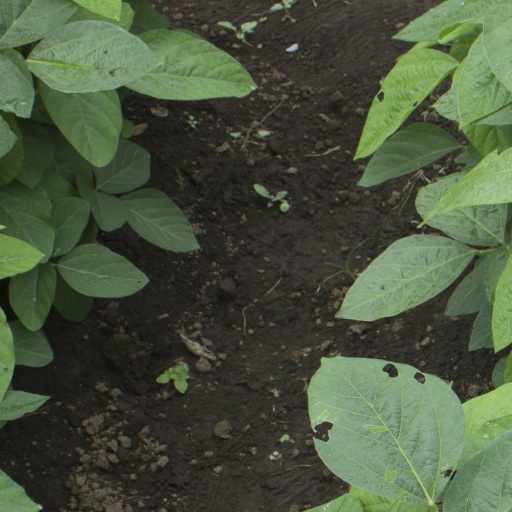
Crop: soybean